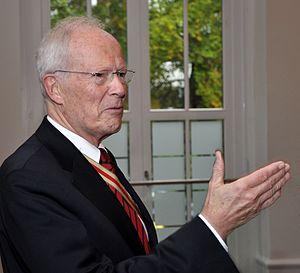
Edzard Schmidt-Jortzig, né le 8 octobre 1941 à Berlin, est un juriste, universitaire et homme politique allemand, membre du Parti libéral-démocrate, président du conseil d'éthique allemand et ancien ministre fédéral de la Justice d'Allemagne.